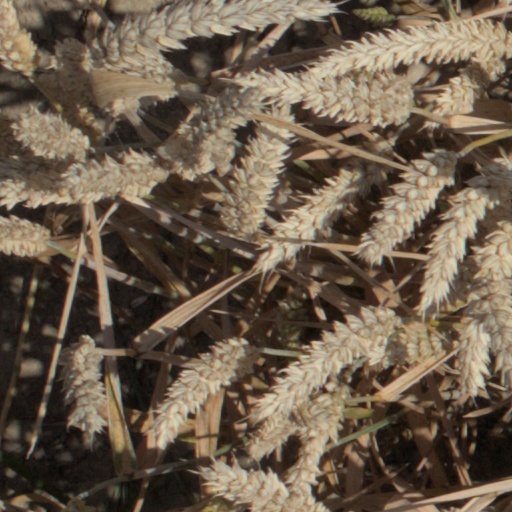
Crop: wheat